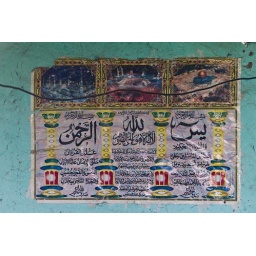
A wall poster in Ahmed's house showing the Mecca in Saudi Arabia.